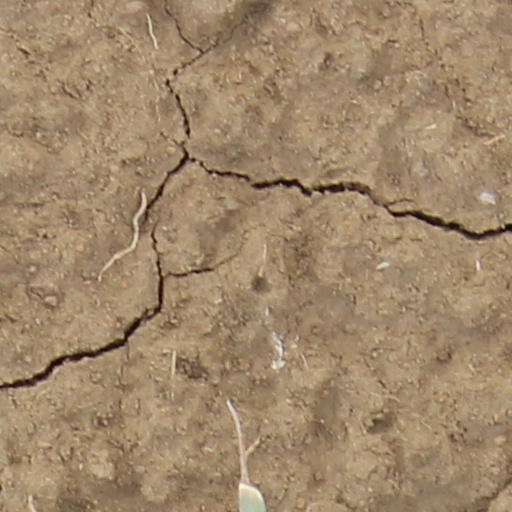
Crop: wheat